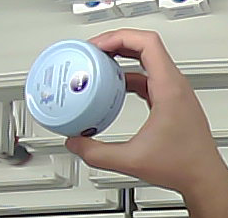
Product: nivea_baby